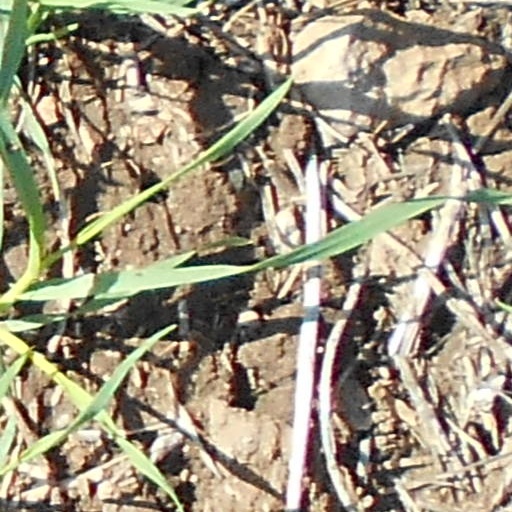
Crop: wheat